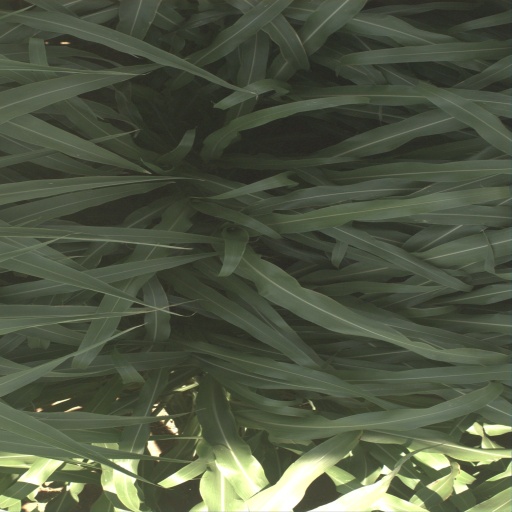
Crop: sorghum